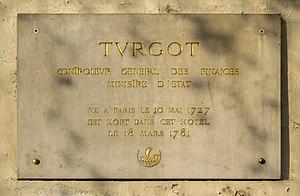
Plaque apposée sur l'hôtel particulier au n° 108 de la rue de l'Université, Paris 7e, où le contrôleur général des finances Turgot (1727-1781) passa les dernières années de sa vie et mourut le 18 mars 1781.
La rue de l’Université est située à Paris dans le 7ᵉ arrondissement.
Anne Robert Jacques Turgot, baron de l'Aulne, souvent appelé Turgot, né le 10 mai 1727 à Paris, où il est mort le 18 mars 1781, est un homme politique et économiste français. Partisan des théories libérales de Quesnay et de Gournay, il est nommé secrétaire d’État à la Marine, puis contrôleur général des finances du roi Louis XVI. Néanmoins, ses mesures pour tenter de réduire dans le long terme la dette nationale et d'améliorer la vie du peuple n'ont pas porté leur fruit, et furent révoquées par son successeur, le baron Jean Clugny de Nuits.